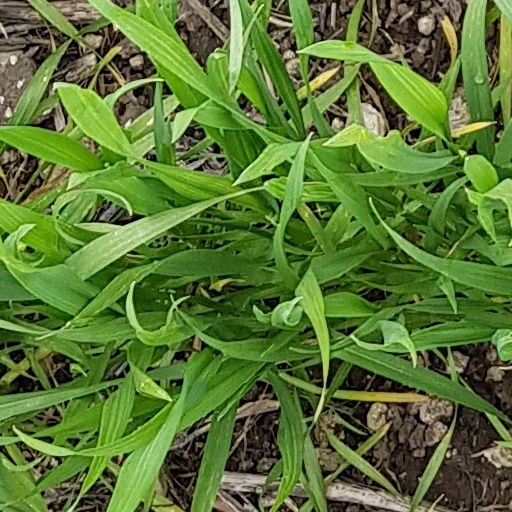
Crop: wheat